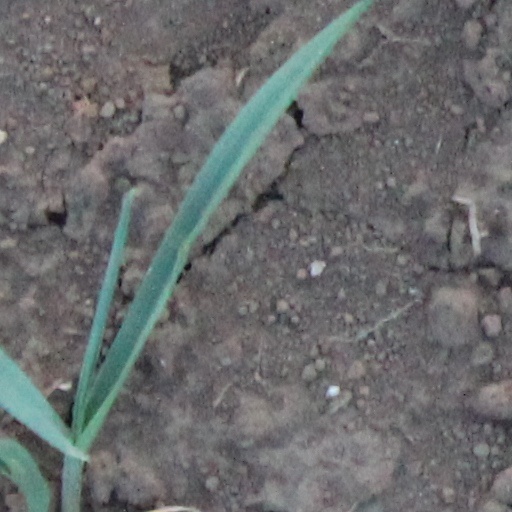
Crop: wheat